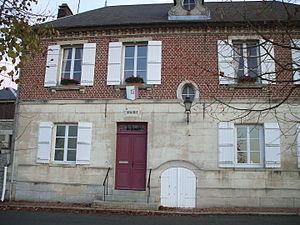
mairie de Silly-Tillard oise france
Silly-Tillard est une commune française située dans le département de l'Oise, en région Hauts-de-France.